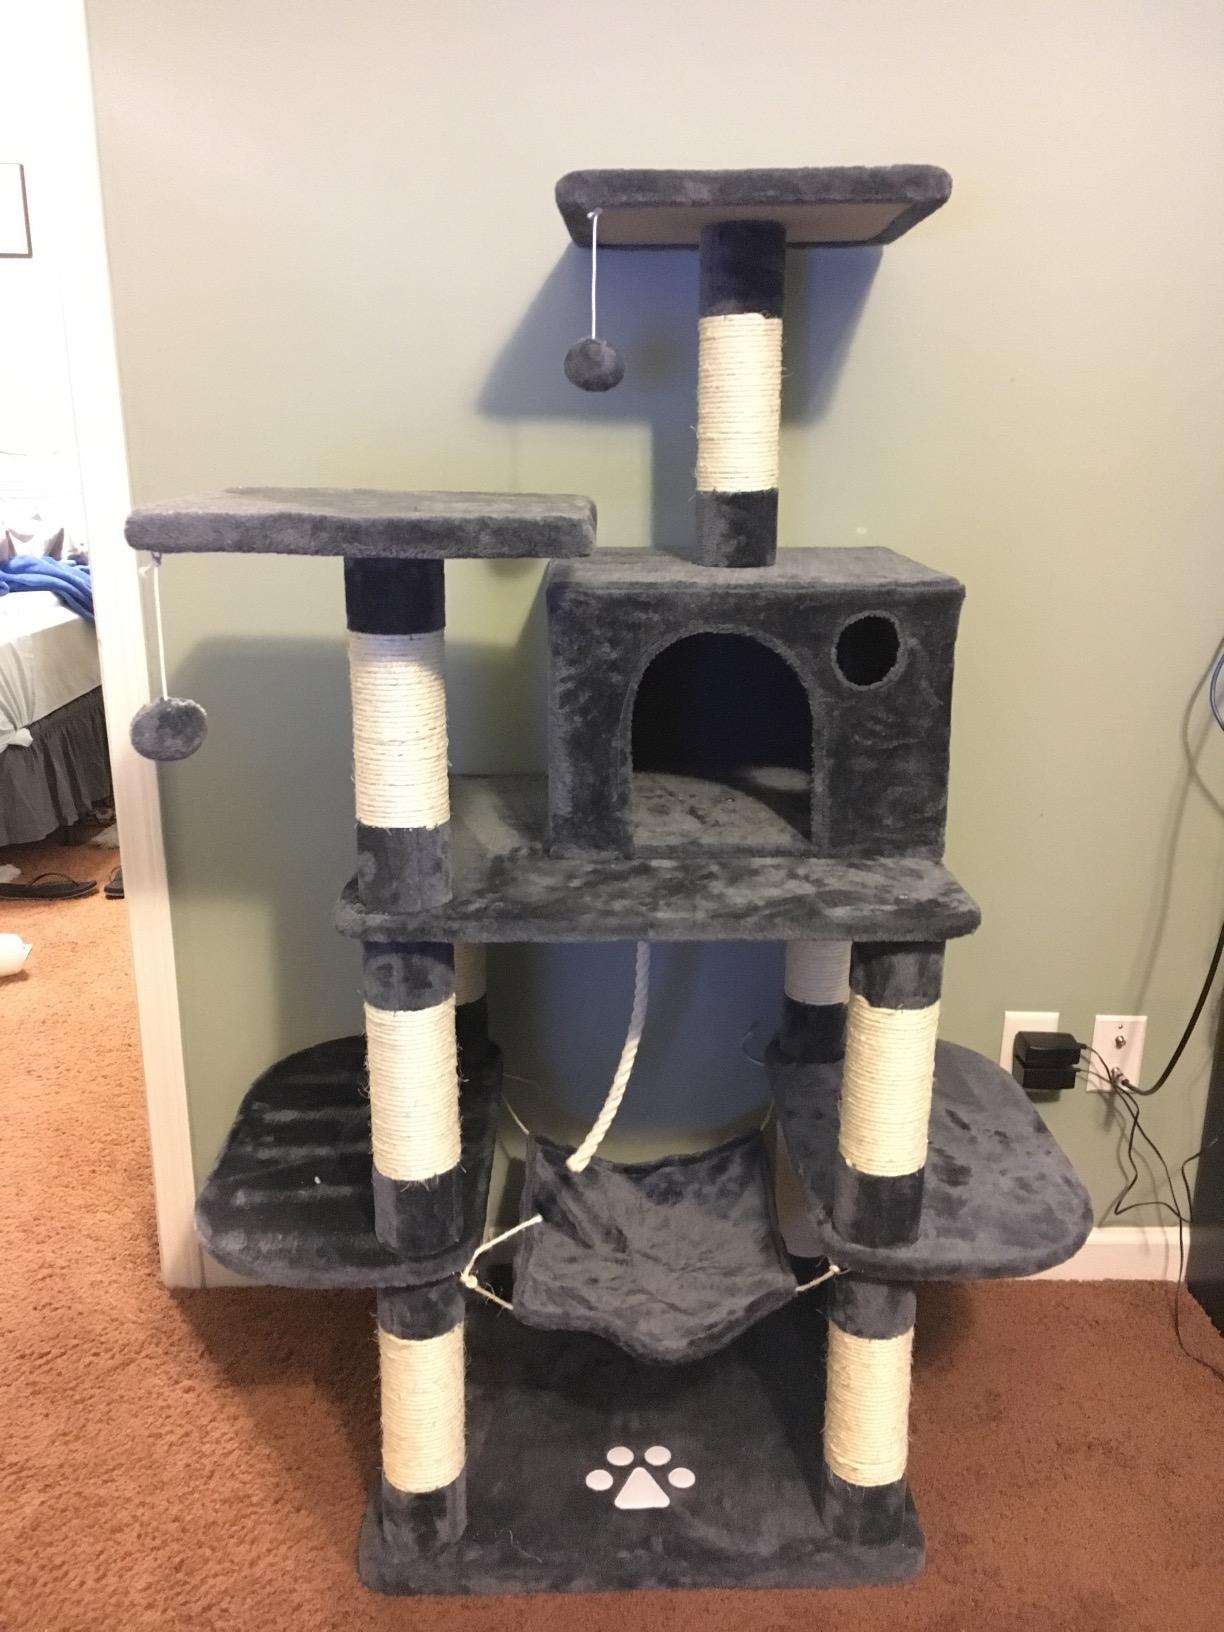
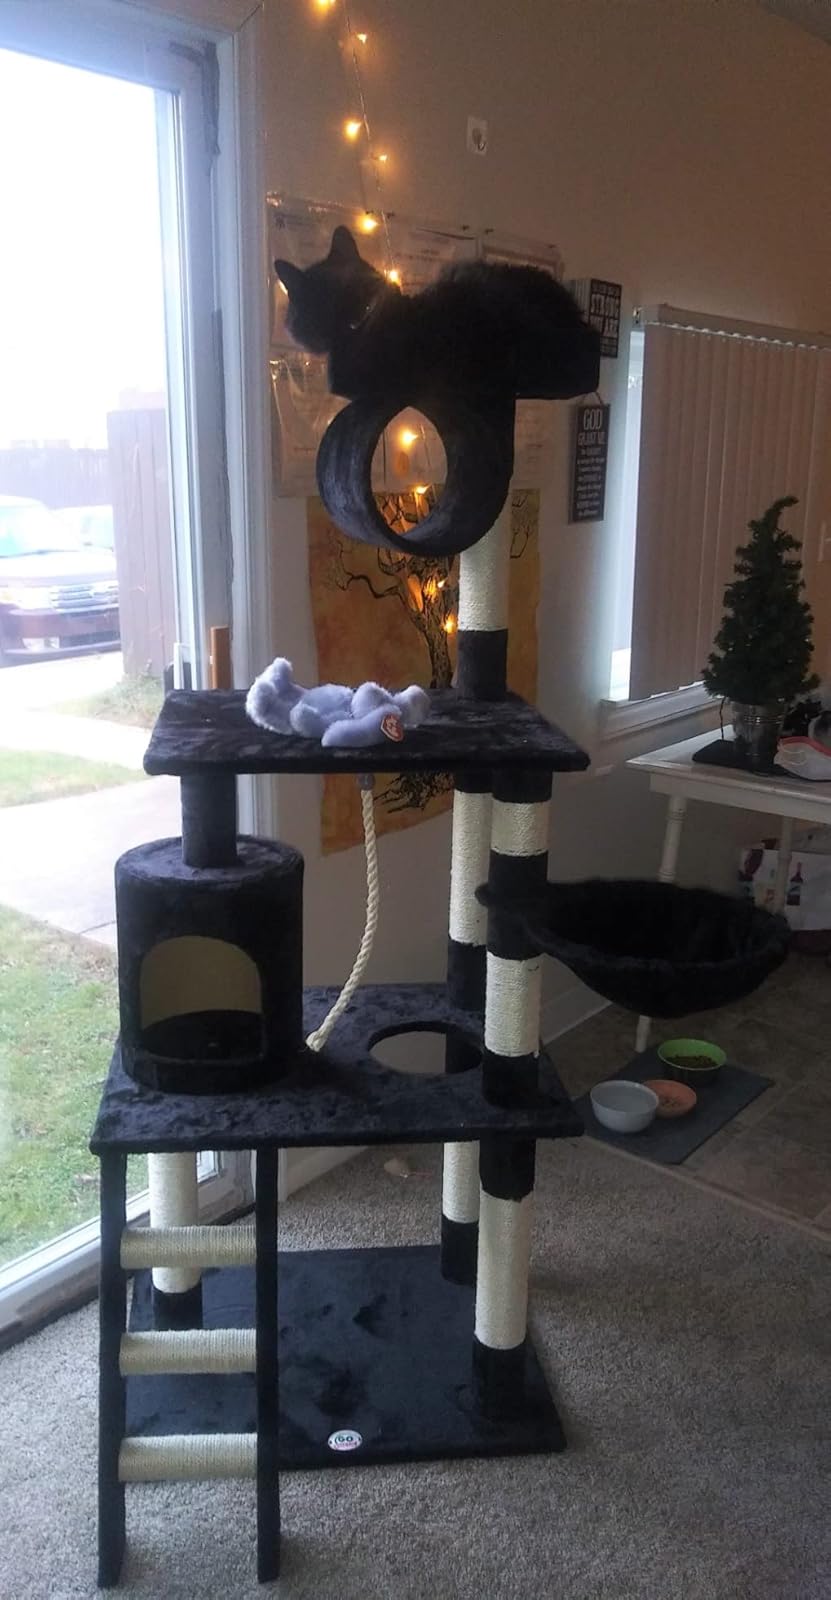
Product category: items_cat tree
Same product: no